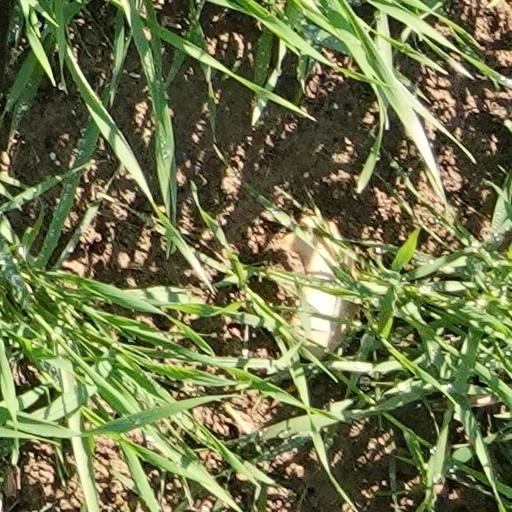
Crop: wheat